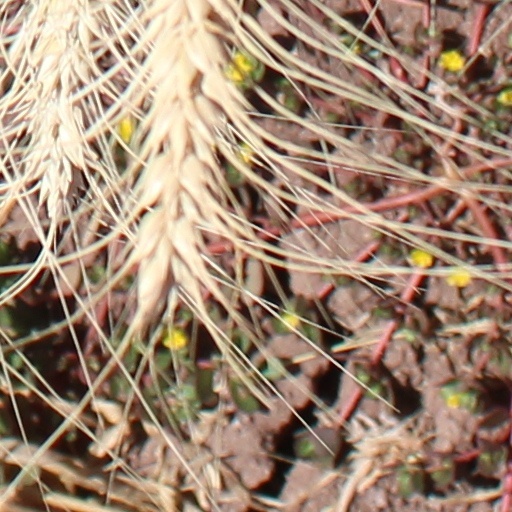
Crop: wheat